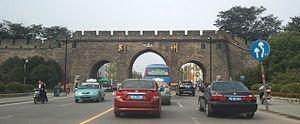
Porte Est de la ville ancienne de Jingzhou, province de Hubei, Chine. Au dessus des trois portes en voutées qui permettent d'entrer à l’intérieur des fortifications de l'ancienne ville est aujourd'hui écrit en lettre d'or le nom de la ville, 荆州. 中文: 荆州老城市的东门。湖北省，中国。
Le district de Jingzhou est une subdivision administrative de la province du Hubei en Chine. Elle est le siège administratif de la ville-préfecture de Jingzhou.